Glia

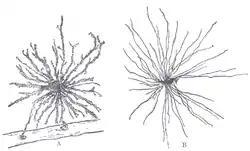
Neuroglia of the brain shown by Golgi's method

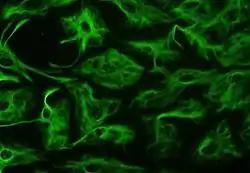
Astrocytes can be identified in culture because, unlike other mature glia, they express glial fibrillary acidic protein (GFAP)

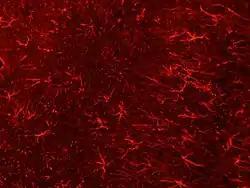
Glial cells in a rat brain stained with an antibody against GFAP

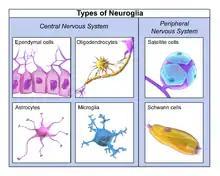
Different types of neuroglia

Microglia are specialized macrophages capable of phagocytosis that protect neurons of the central nervous system. They are derived from the earliest wave of mononuclear cells that originate in the blood islands of the yolk sac early in development, and colonize the brain shortly after the neural precursors begin to differentiate.